Adolfo Ferrari

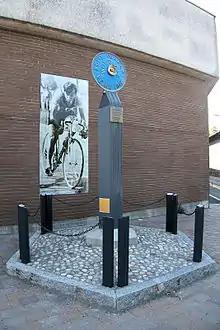
Monument to Alfo Ferrari in Sospiro

Adolfo Ferrari (20 September 1924 – 29 November 1998) was an Italian cyclist. He competed in the individual and team road race events at the 1948 Summer Olympics.